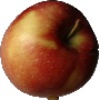
Label: Apple Braeburn 1